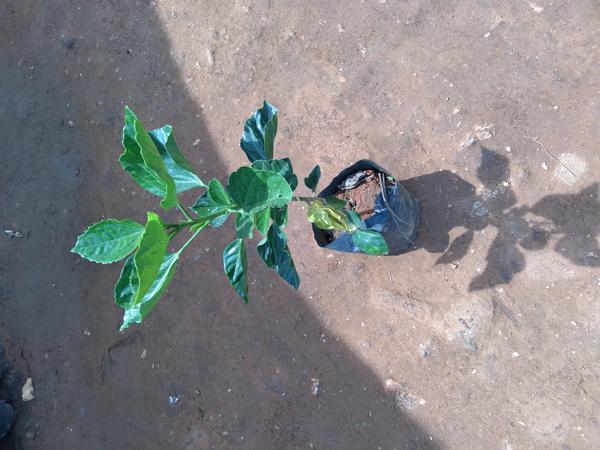
Plant: Hibiscus